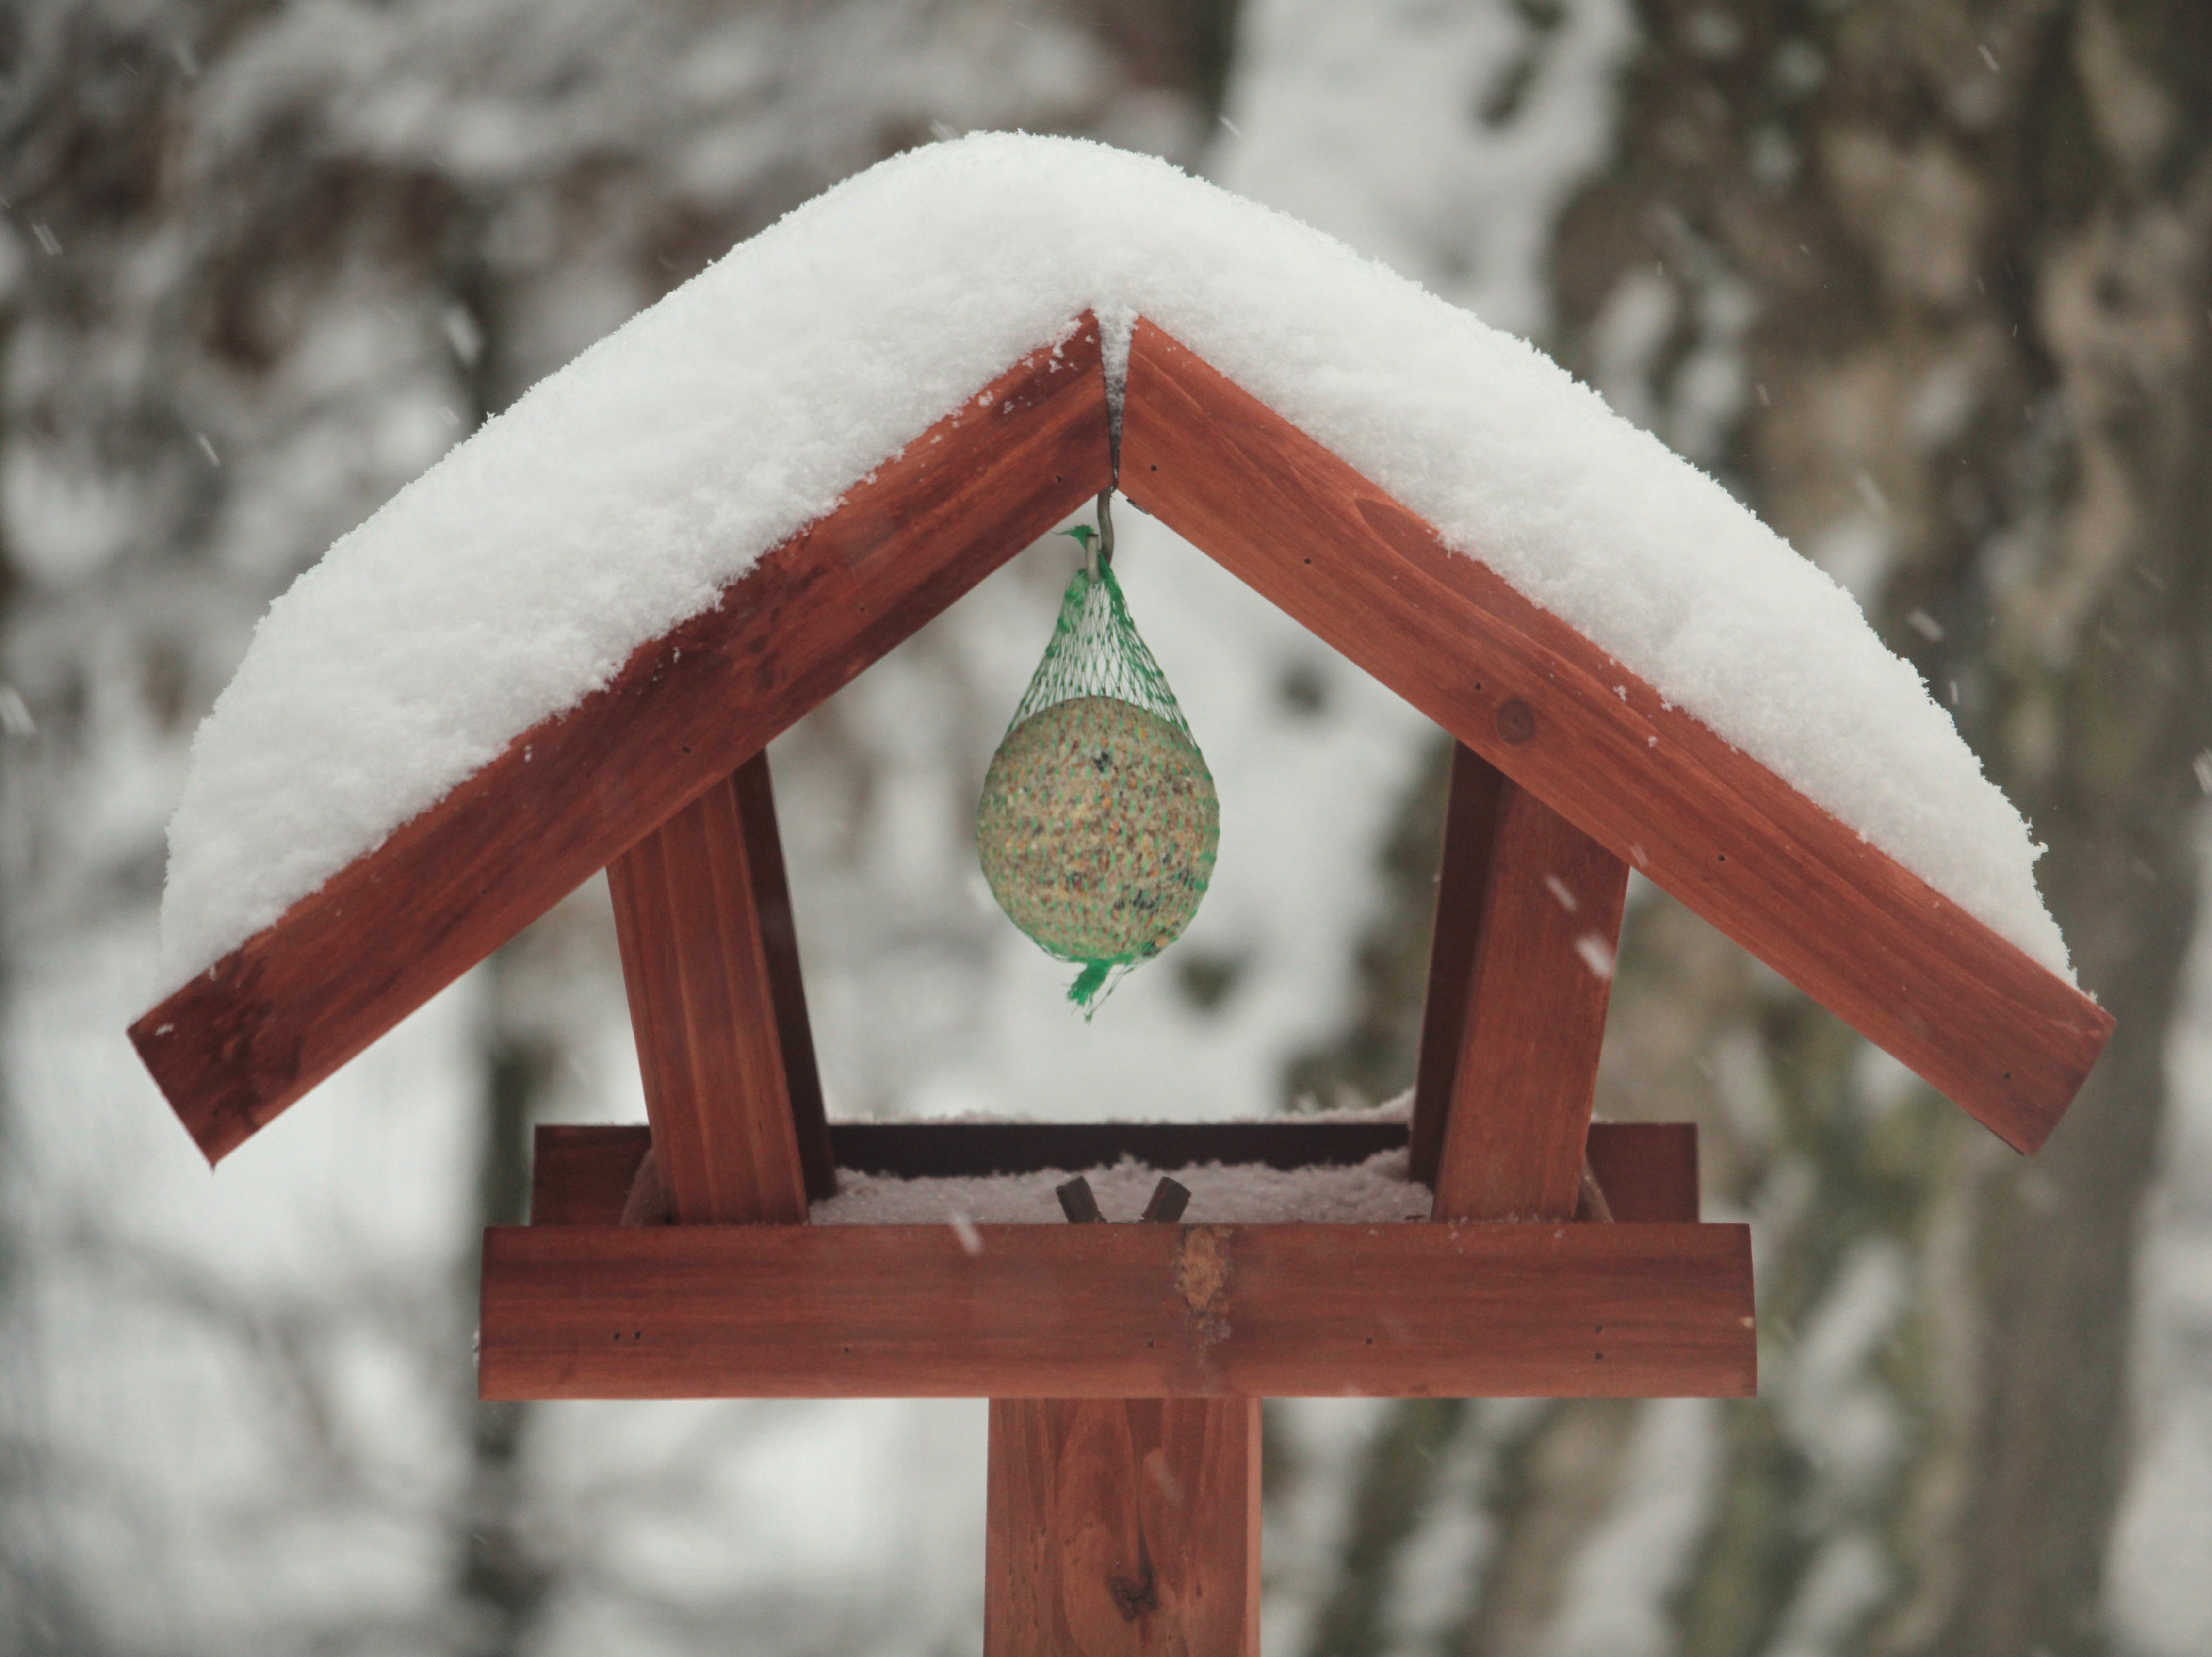
branch, snow, winter, bird, feed, food, red, weather, season, bird seed, feeding, hang, aviary, bird feeder, depend, fat balls